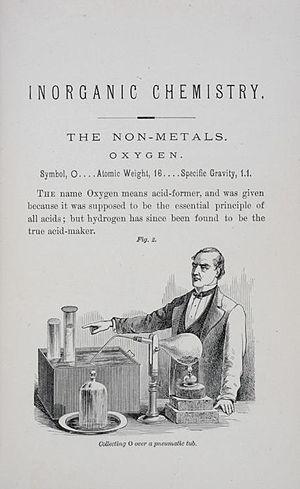
Arnold Orville Beckman est un chimiste, industriel et philanthrope américain. Enseignant au California Institute of Technology, il inventa le pH-mètre en 1934 et créa la société Beckman Instruments pour distribuer commercialement son invention, considérée comme « ayant révolutionné l'étude de la chimie et de la biologie. » Il a mis au point le spectrophotomètre à ultraviolet ; il a subventionné la première société de fabrication de transistors, et contribué par là à la naissance de la Silicon Valley. Avec sa femme Mabel, il se consacra ensuite à l'action philanthropique.